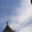
Label: cloud